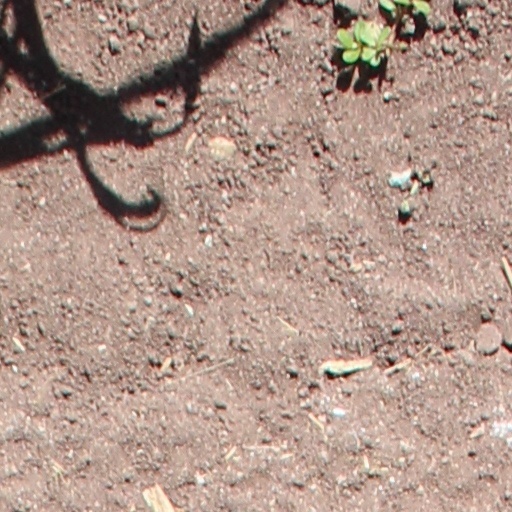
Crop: wheat